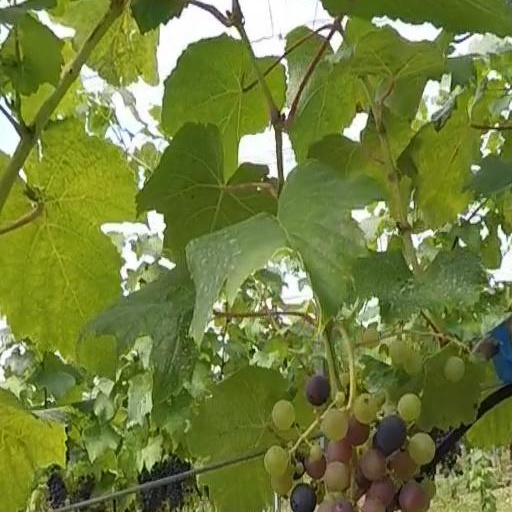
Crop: grape